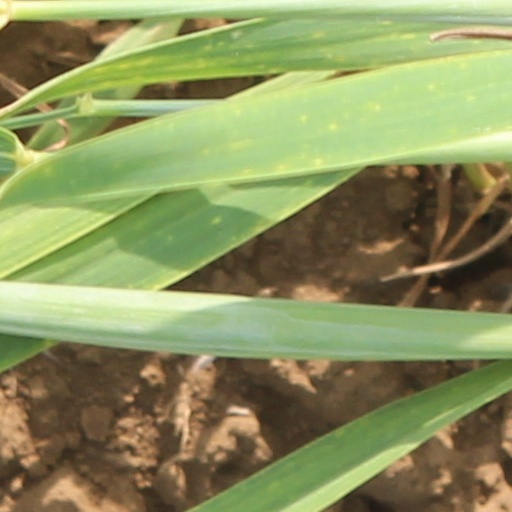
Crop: wheat